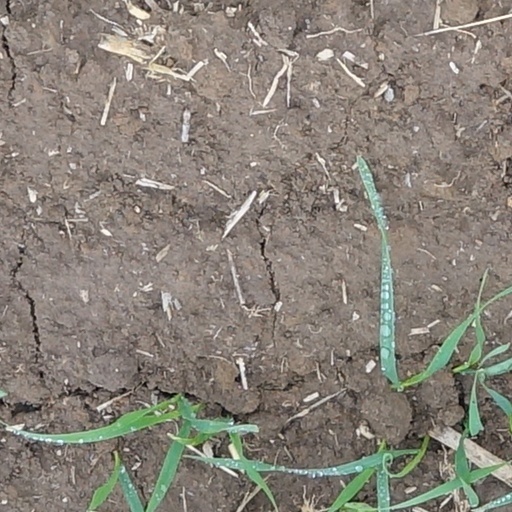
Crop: wheat